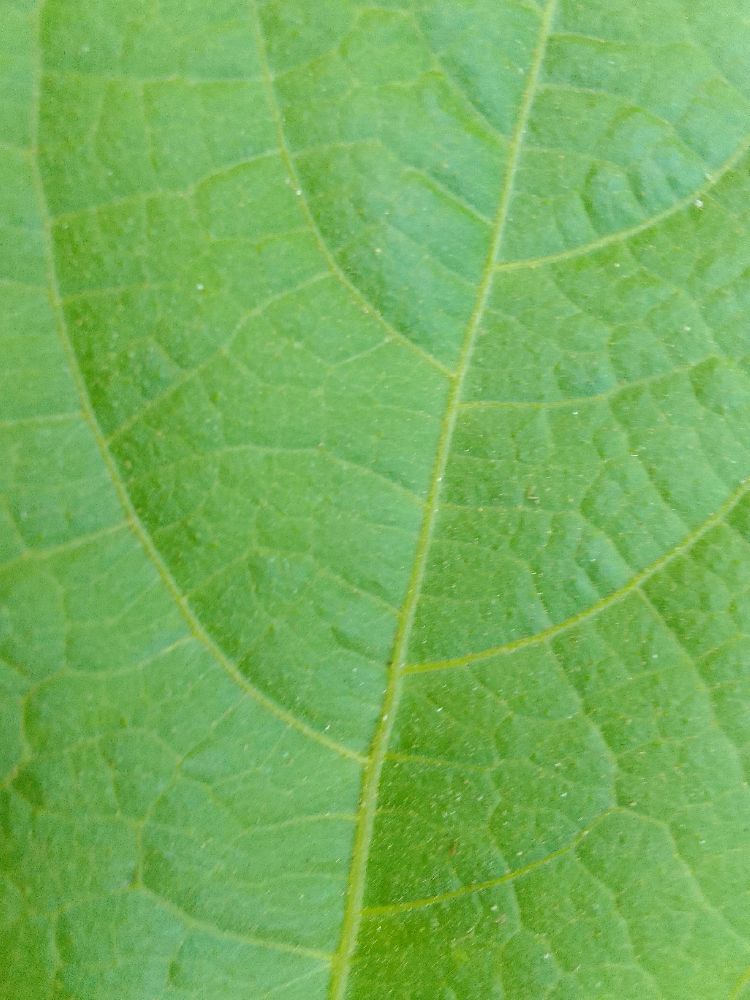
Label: healthy